Danny DiPrima

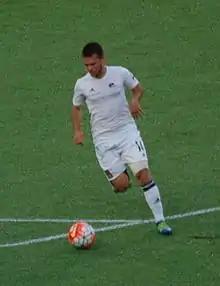
DiPrima in 2016

Danny DiPrima (born October 30, 1991) is an American soccer player who currently plays for the Harrisburg Heat in the Major Arena Soccer League.